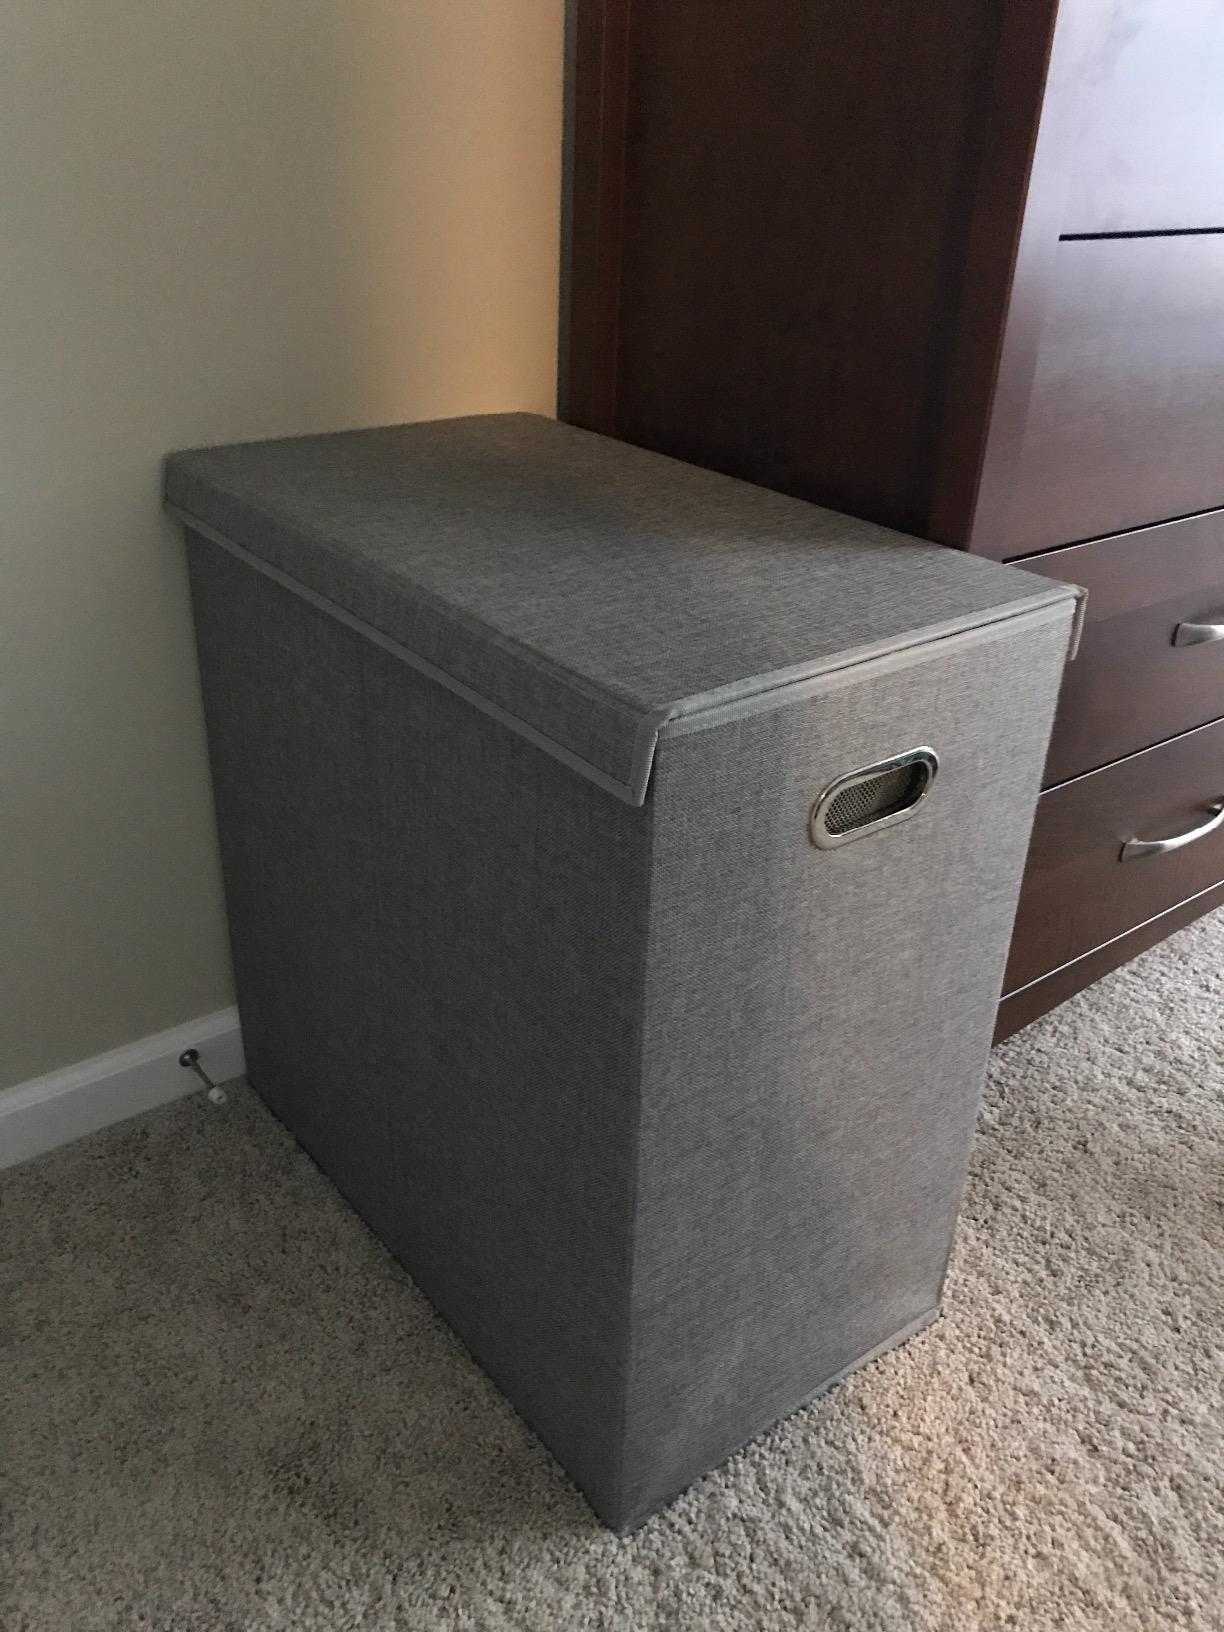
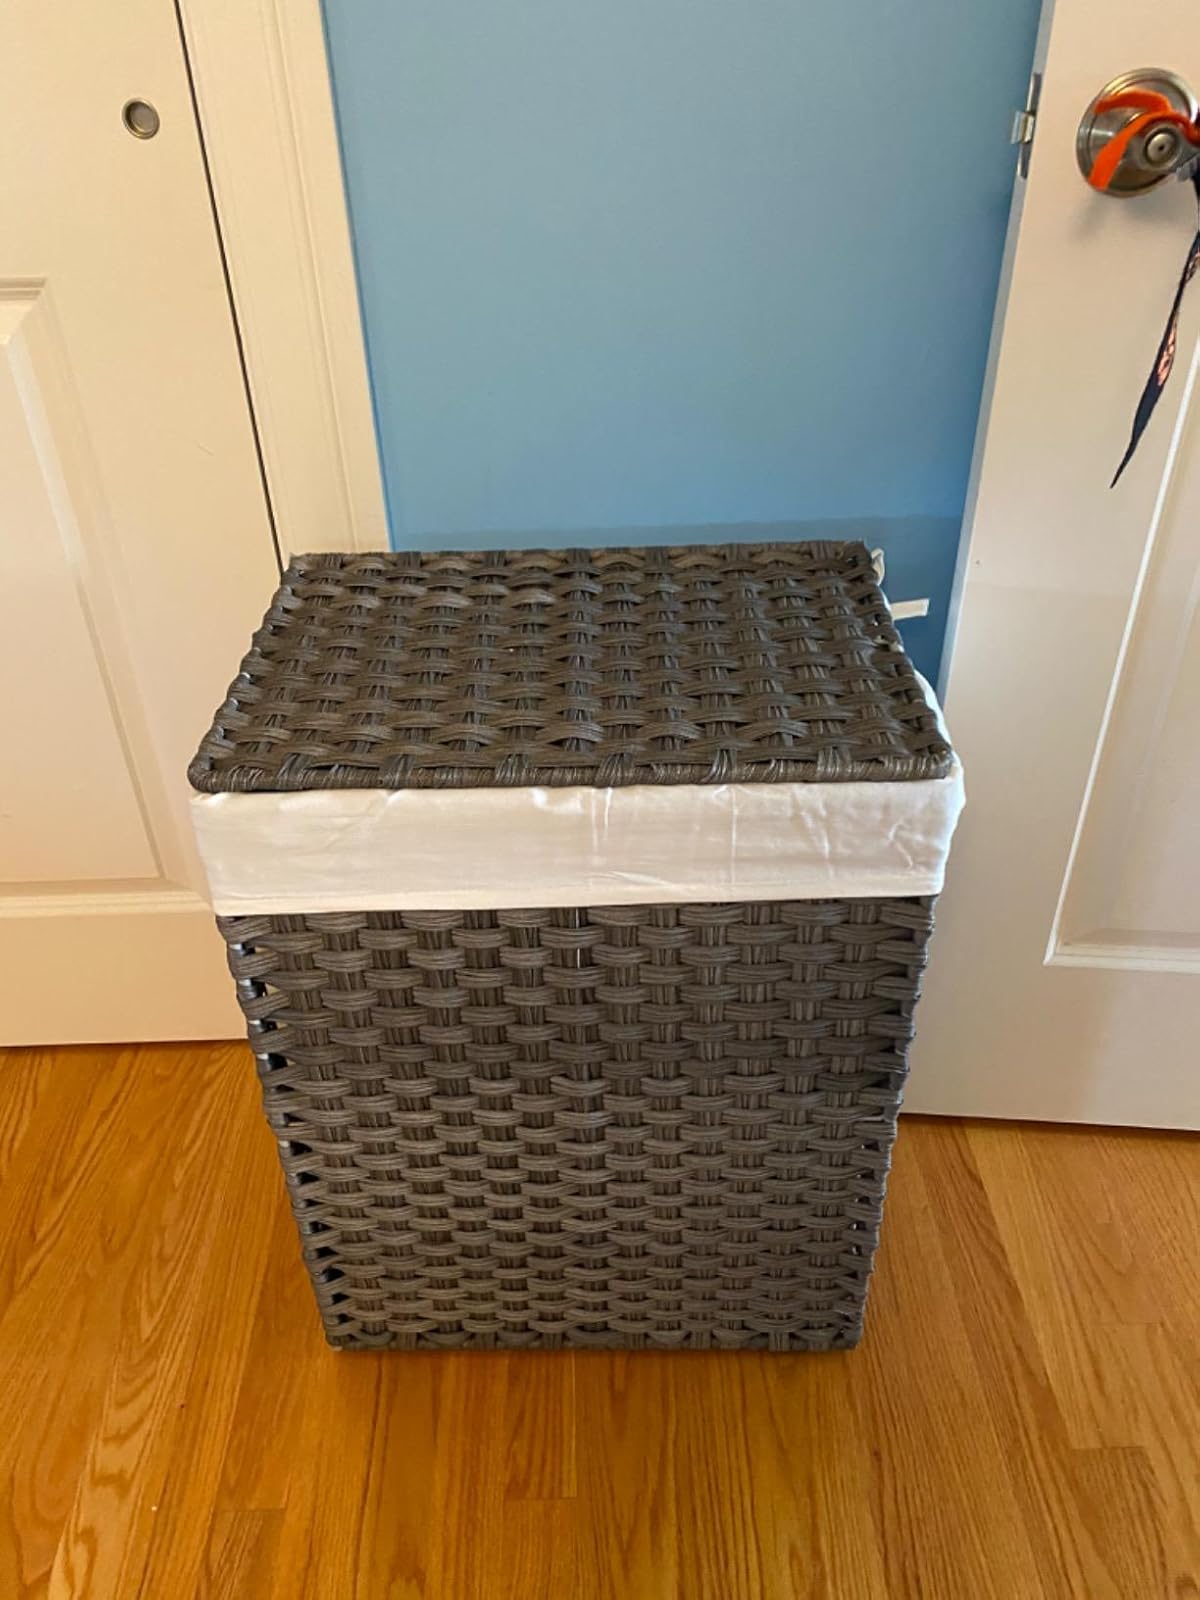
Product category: items_hamper
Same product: no